Francesco Azopardi

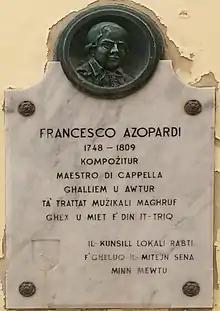
Plaque commemorating Azopardi in his hometown Rabat

Francesco Azopardi (or Azzopardi) (May 5, 1748 – February 1809) was a Maltese composer and music theorist.